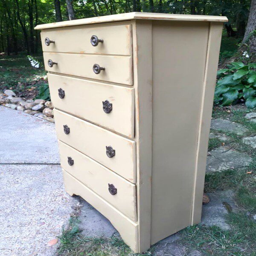
this vintage inspired chest of drawers is posted for sale on facebook .